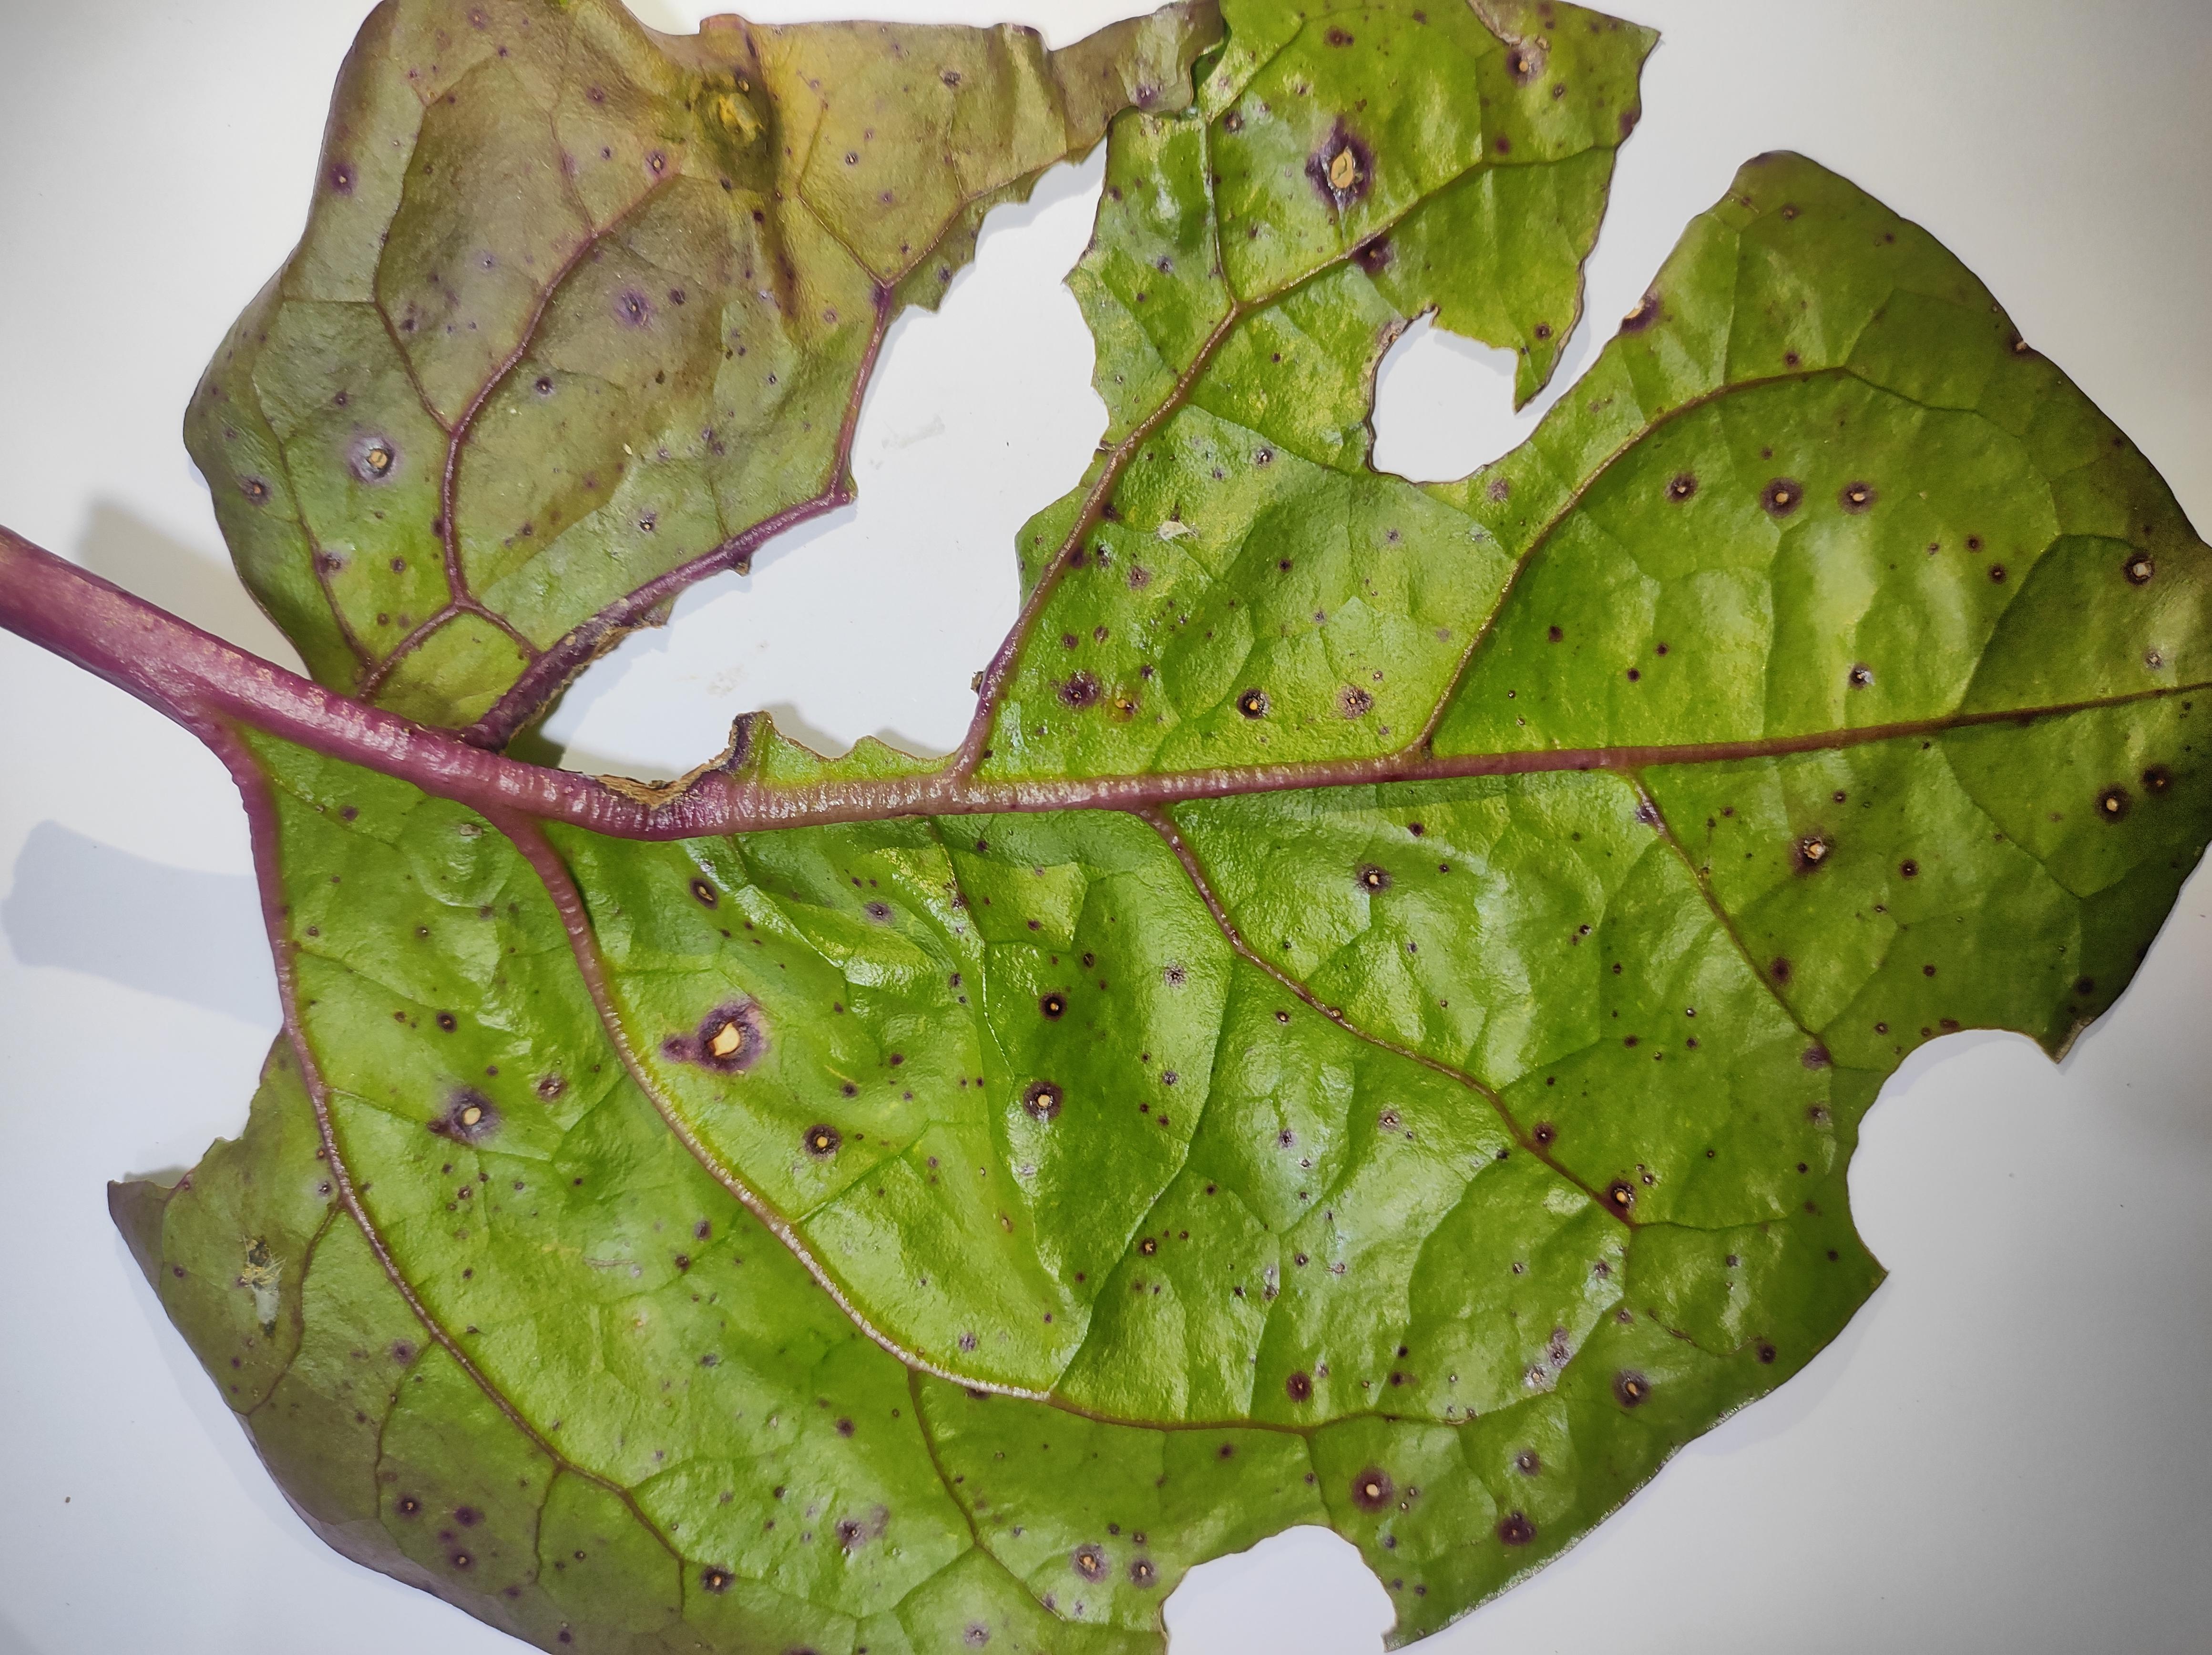
Label: straw_mite